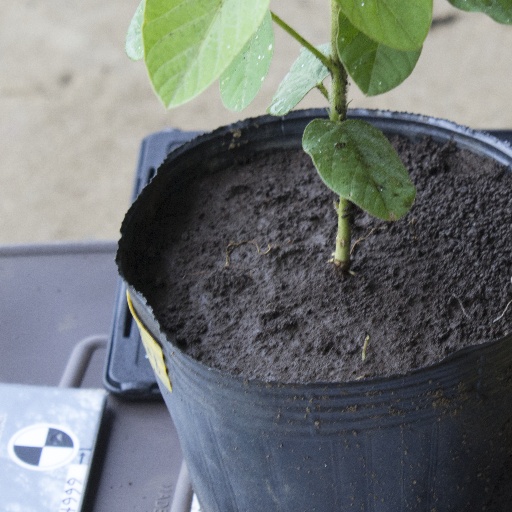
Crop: soybean